Herr Jesu Christ, wahr Mensch und Gott

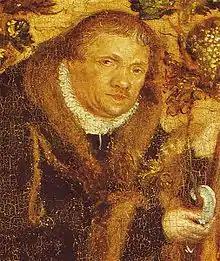
Eber, portrayed by Lucas Cranach the Younger

"" (Lord Jesus Christ, true man and God) is a Lutheran hymn by Paul Eber. It is a hymn for the dying. One of the hymn's tunes, Zahn No. 423, is also used for .